Question: Please indicate a possible affordance area of the soccer ball that can be used for catching
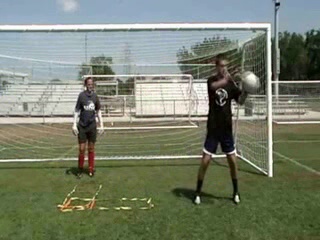
Answer: [238.5, 67, 262.5, 93]